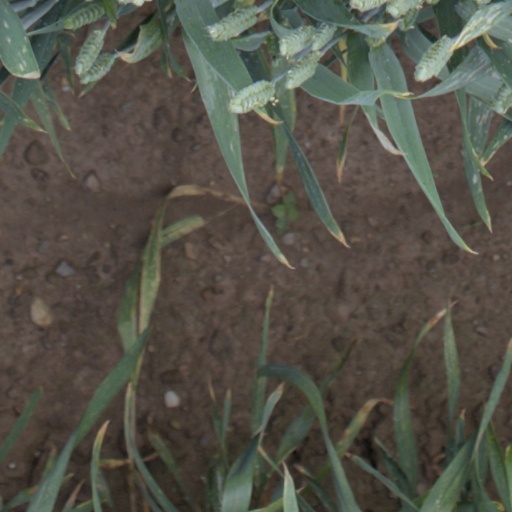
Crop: wheat